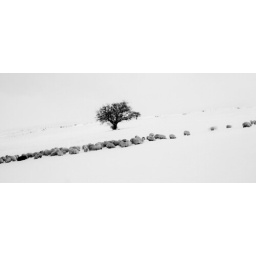
Thought this was a dry stone wall in the semi light (without my glasses), until I looked closely!